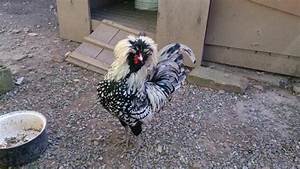
Label: chicken